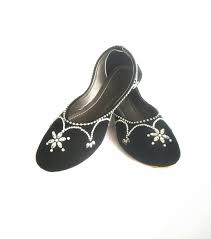
Label: Ballet Flat